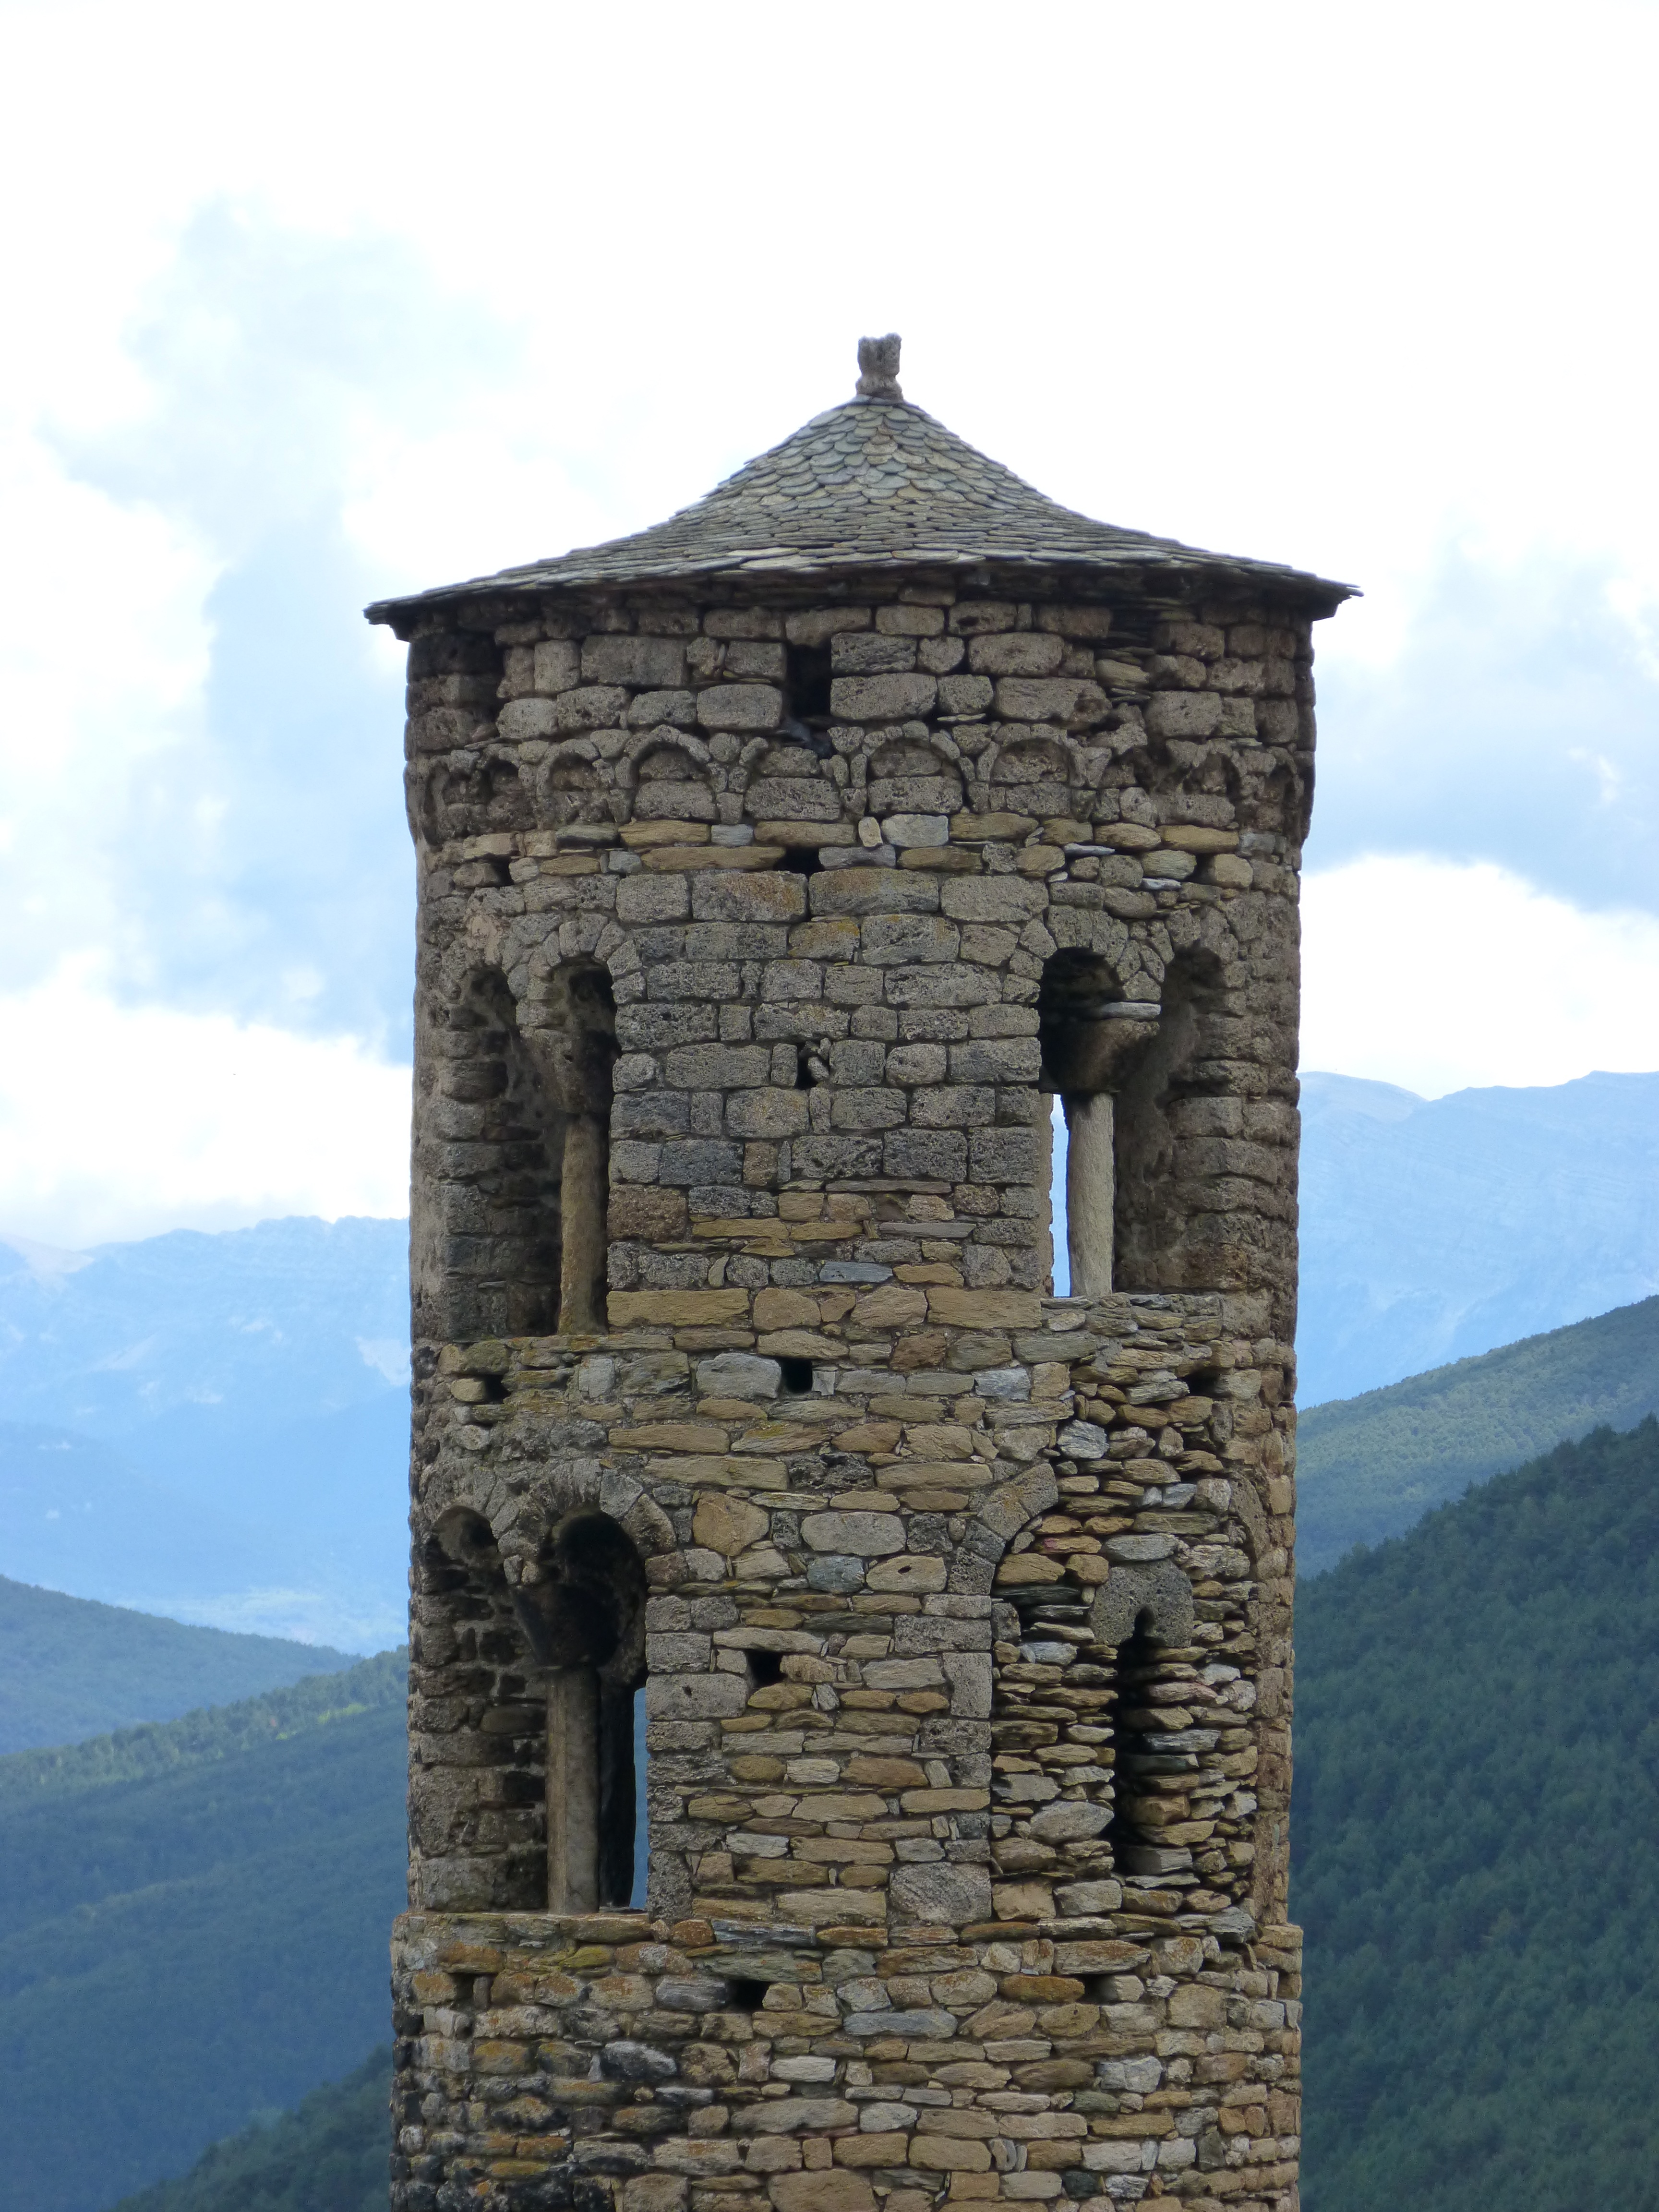
building, tower, castle, chapel, fortification, bell tower, monastery, romanesque, pyrenee catalunya, historic site